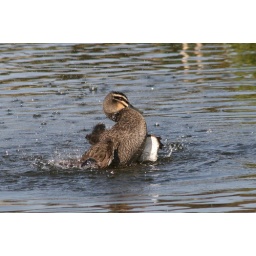
Pacific Black Duck &lt;i&gt;(Anas supercilliosa)&lt;/i&gt; taking a bath in a local lake